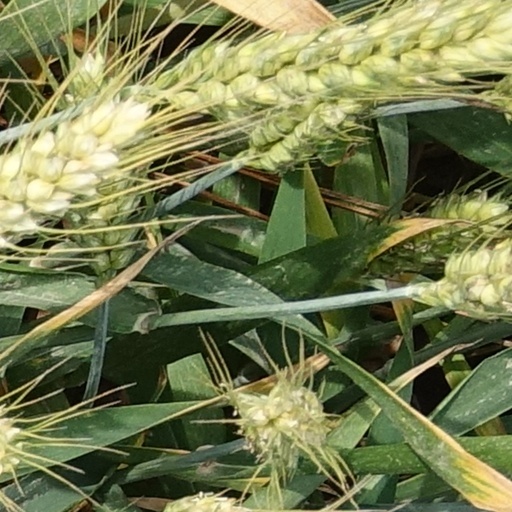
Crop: wheat